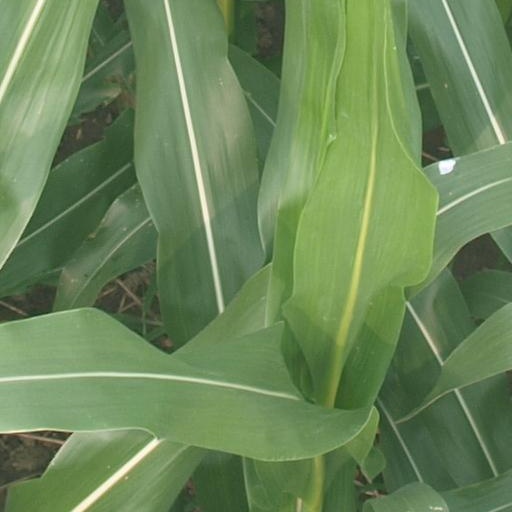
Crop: maize; corn